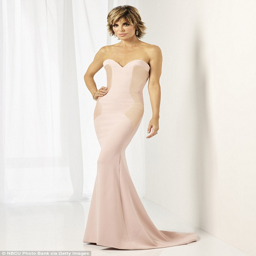
pretty in pink : actor , stunned in a skintight strapless blush gown with sweetheart neckline that showed off her enviable physique